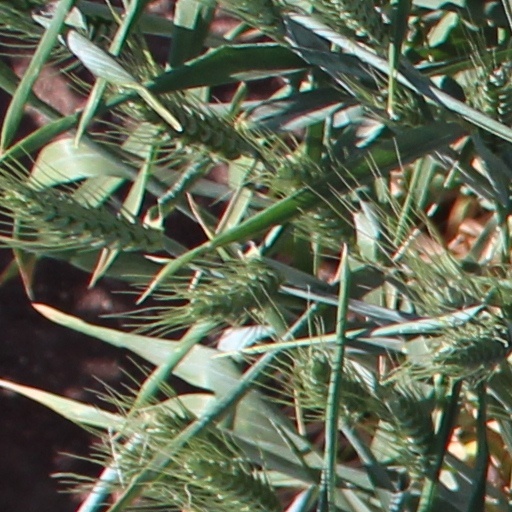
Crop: wheat